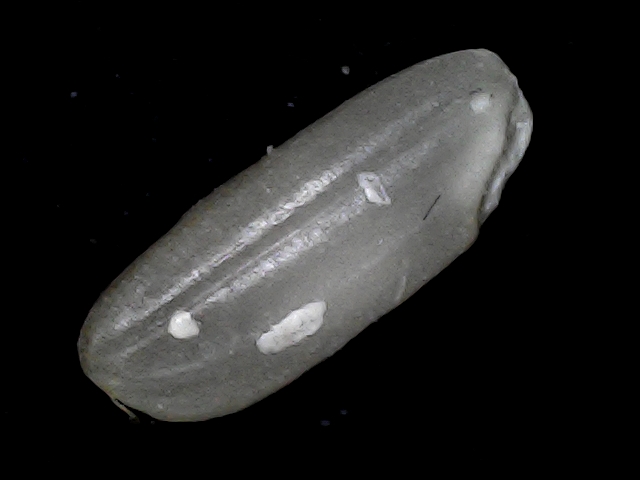
Rice variety: BD79